Kampar, Perak

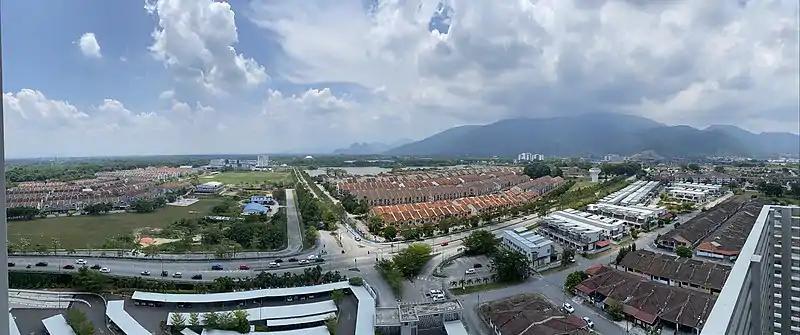
Panorama view of Kampar with UTAR can be seen in the distance

Based on Datuk Hashim Bin Sam Abdul Latiff's article, early settlements in Kampar relate to the historic event of the murder of the British Resident in Perak, J.W.W Birch, as Ngah Jabor who was one of the early settlers in Kampar was amongst those connected to murder, together with the others who include Maharaja Lela, Datuk Sagor, Si Putum and others. However, Ngah Jabor escaped sentence when Raja Idris Shah, who later became Sultan of Perak in 1887 presided over the case involving those accused of Birch's murder in 1876.